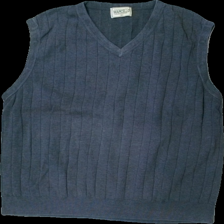
View: front
Type: Vest
Category: Men
Brand: Not in the list
Brand text on label: marcello
Colors: Grey
Material: 62% acrylic 38% cotton
Cut: Regular
Season: All
Price range: <50
Recommended usage: Export
Description: grå väst, urtvättad
Comment: urtvättad